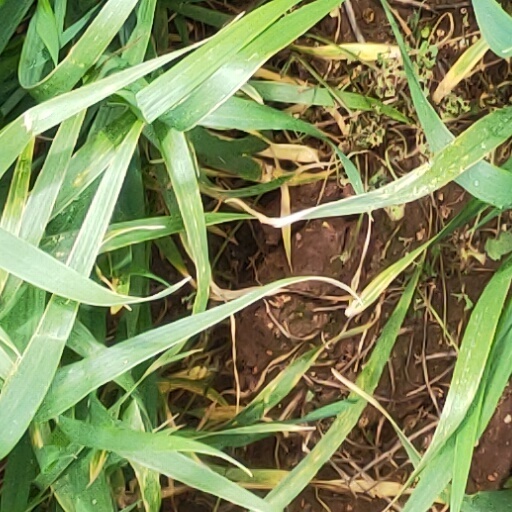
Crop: wheat